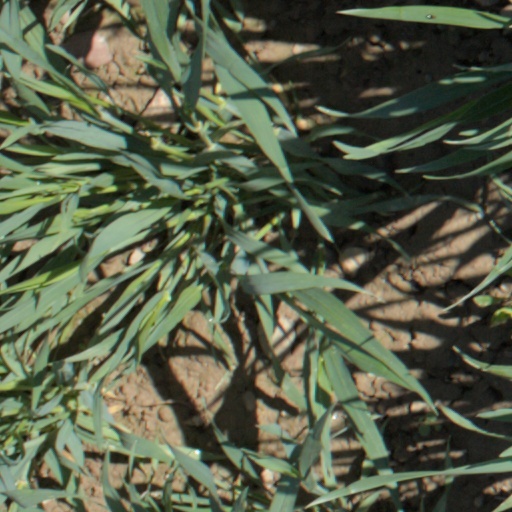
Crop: wheat